Myet Nhar Myar Tae Kaung Kin

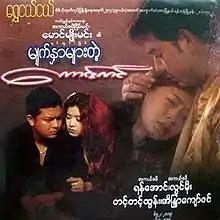
Poster

Myet Nhar Myar Tae Kaung Kin is a 2004 Burmese drama film, directed by Maung Myo Min starring Yan Aung, Lwin Moe, Tint Tint Htun and Eaindra Kyaw Zin. Eaindra Kyaw Zin won her first Academy Award in 2004 Myanmar Motion Picture Academy Awards for this film.